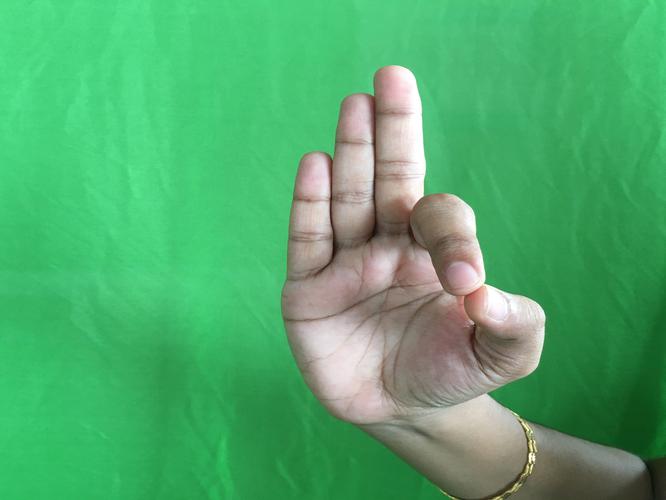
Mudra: Aralam
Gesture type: single_hand